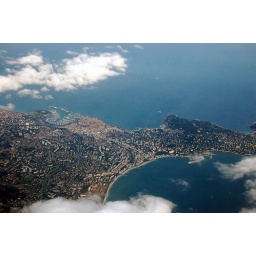
flying home from Nice airport after our stay in Cannes